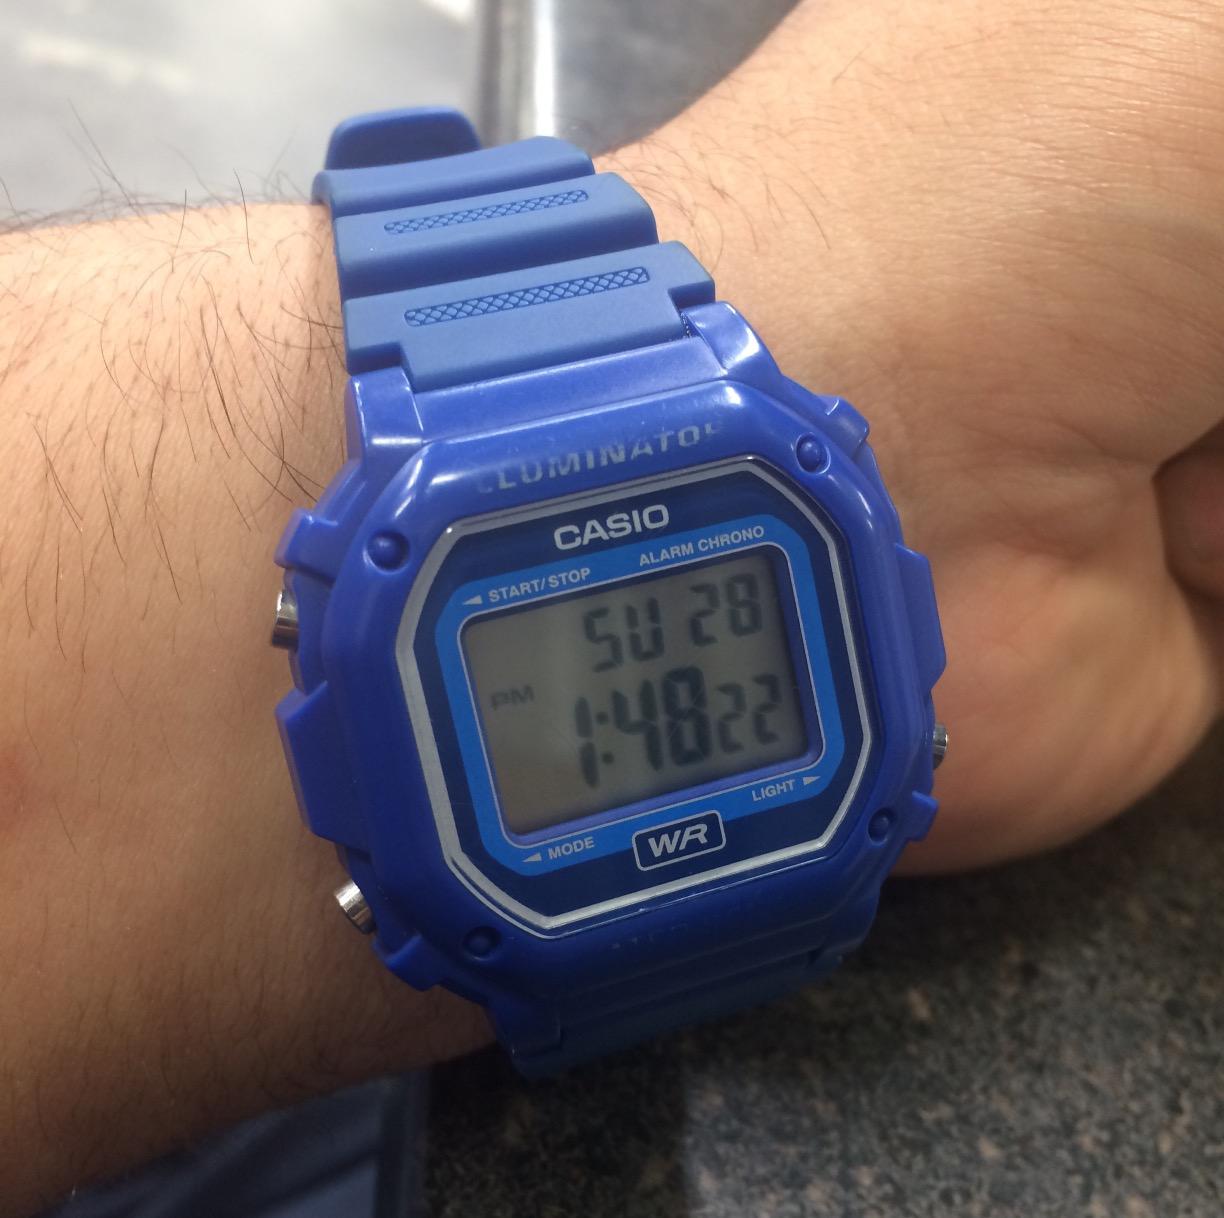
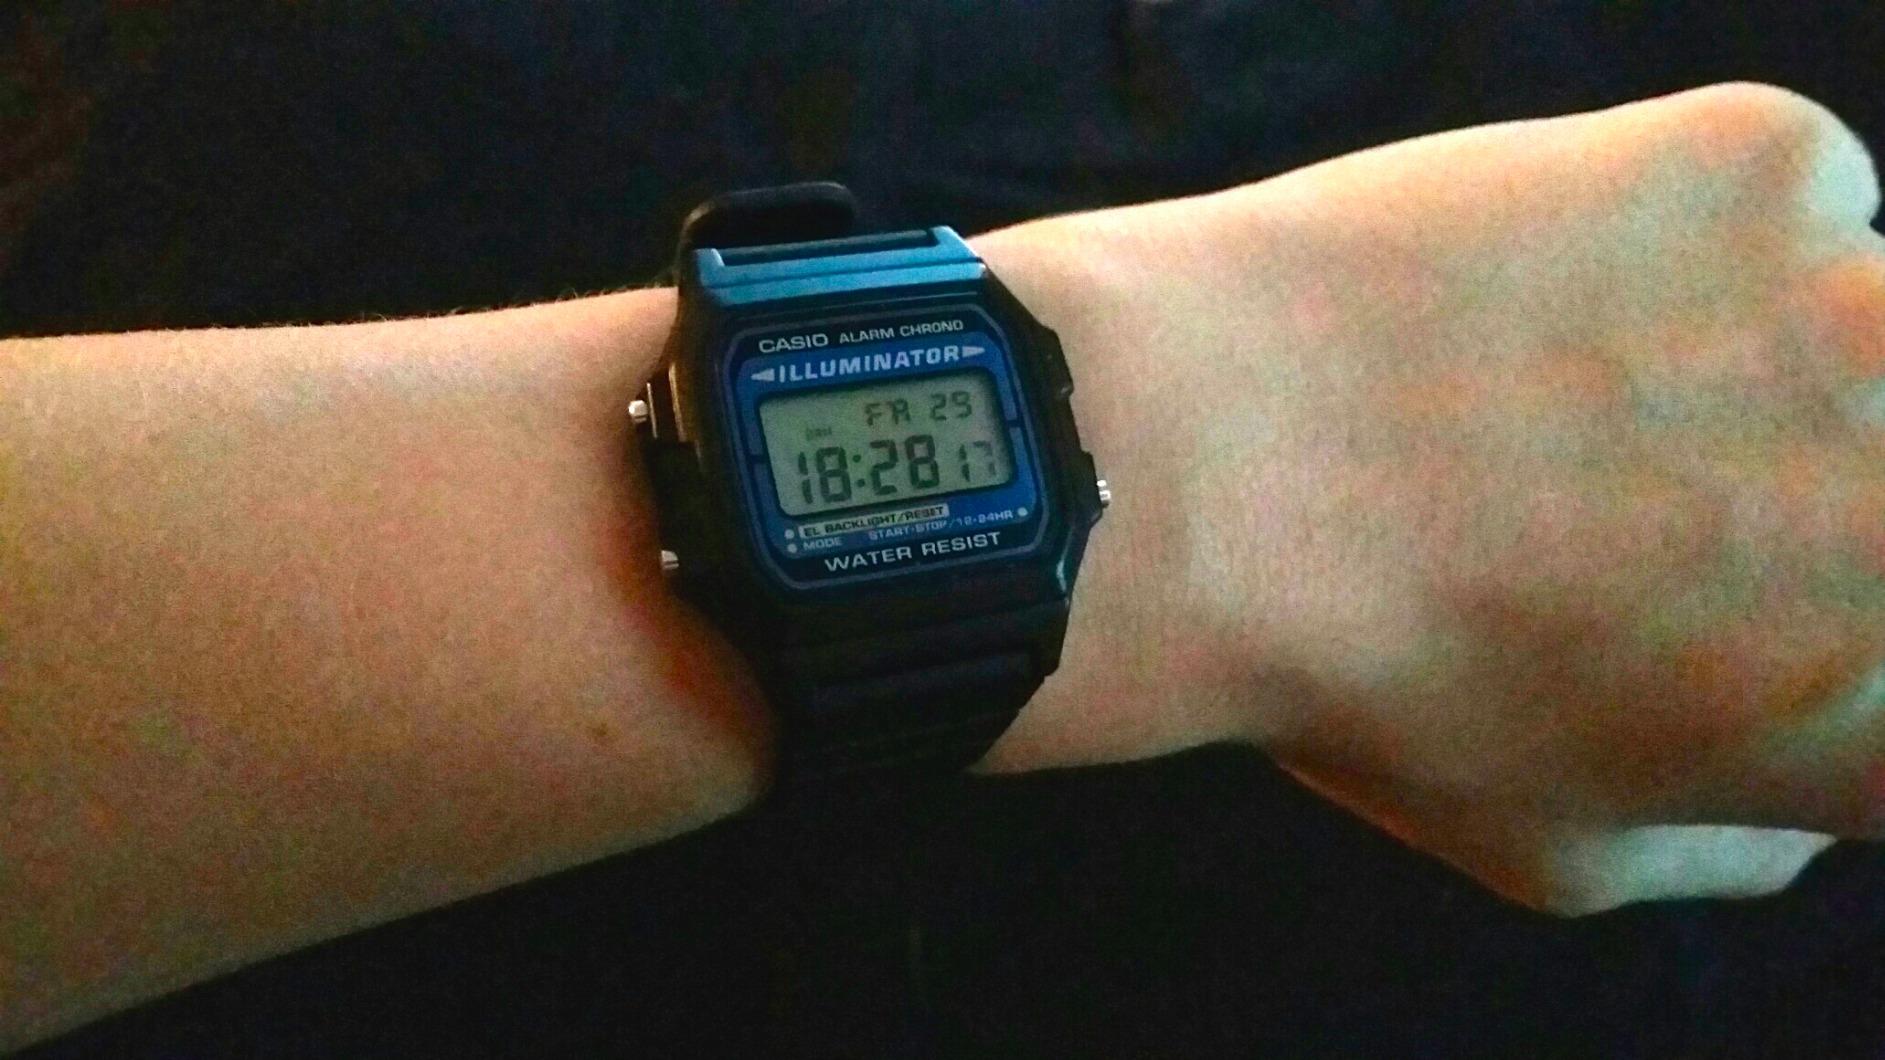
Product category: accessories_watch
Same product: no